6th Battalion, Royal Australian Regiment

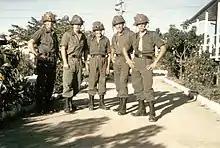
Five national servicemen assigned to 6 RAR photographed shortly before they and the battalion were deployed to South Vietnam in 1966

Initial operations focused upon securing the task force base. After this was achieved 1 ATF began patrolling operations throughout the province in an effort to undermine the operations of the Viet Cong (VC) and North Vietnamese People's Army of Vietnam (PAVN) units that were operating in Phuoc Tuy. Using tactics that the Australians had developed during the Malayan Emergency 1 ATF focused upon reducing the enemy's contact with the local population to deny them of their main source of sustainment and reinforcement; this was completed by carrying out cordon and search, and search and destroy operations. During this time 6 RAR carried out two major operations. The first operation was codenamed "Enoggera" and was focused upon clearing the village of Long Phuoc, while the second operation, "Hobart", was a search and destroy mission carried out over the course of five days. Several VC camps were destroyed in these operations and numerous caches of weapons and supplies uncovered, while 36 enemy casualties were inflicted.